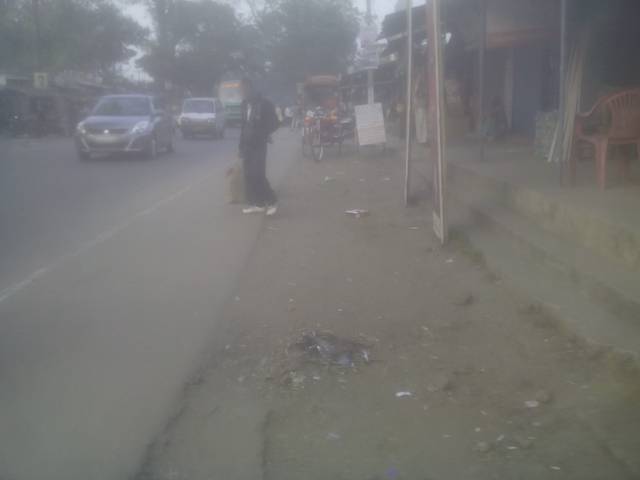
Region: India
Coordinates: 23.808, 86.432